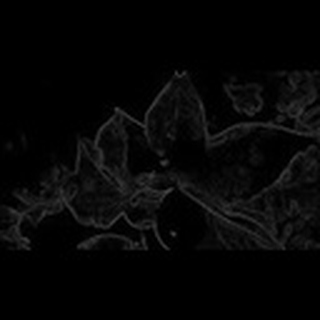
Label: cotton_target_spot